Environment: real
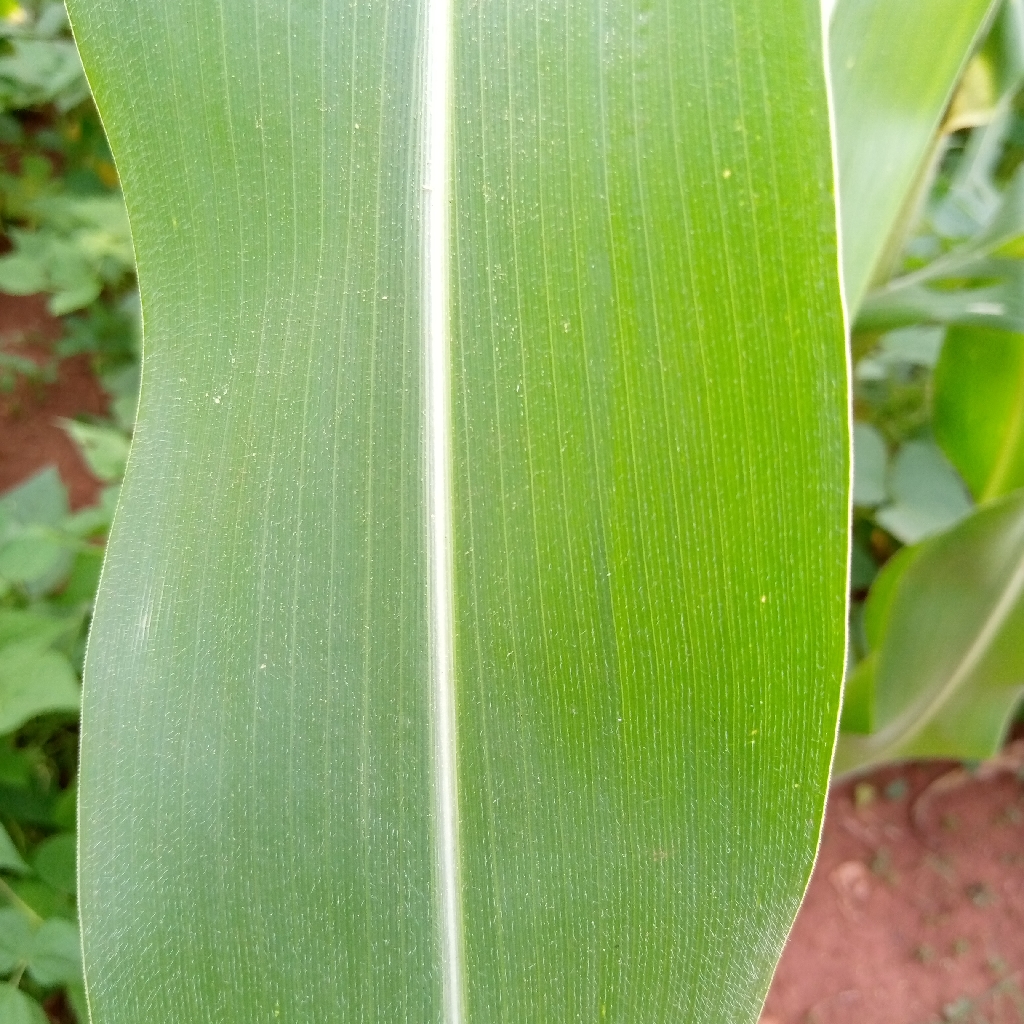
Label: healthy